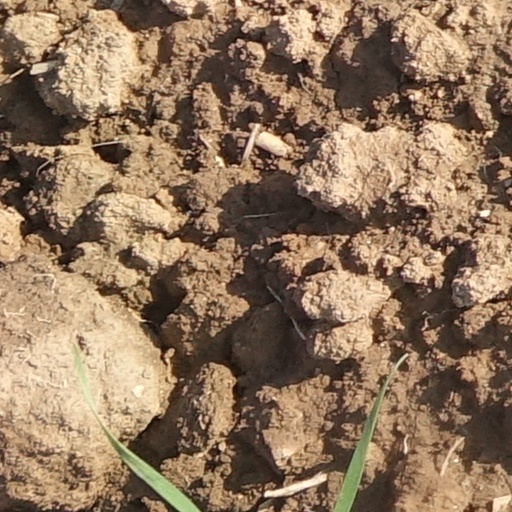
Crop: wheat